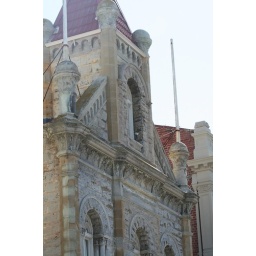
A facade of a building in Fremantle.